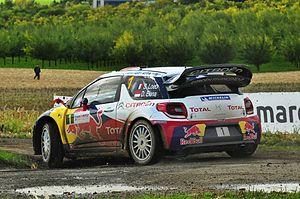
La saison 2012 marque la dernière participation de Sébastien Loeb à l'intégralité du championnat WRC avant une retraite progressive du monde des rallyes suivie d'une reconversion sur circuit. Il y remporte un neuvième titre mondial consécutif au terme d'une année dominatrice, n'étant plus contraint par les effets du balayage en vertu du changement de réglementation. Avec l'aide de son nouveau coéquipier Mikko Hirvonen, transfuge de l'équipe adverse Ford et vice-champion du monde en titre, il participe à la conquête d'un huitième sacre Constructeurs pour le compte de Citroën Racing. Il remporte également la médaille d'or lors de l'épreuve de Rallycross des X Games XVIII pour sa première participation et poursuit sa montée en puissance sur circuit dans le cadre du GT Tour, remportant notamment deux victoires en Porsche Carrera Cup France.